Question: Please indicate a possible affordance area of the carry_skis that can be used for carrying
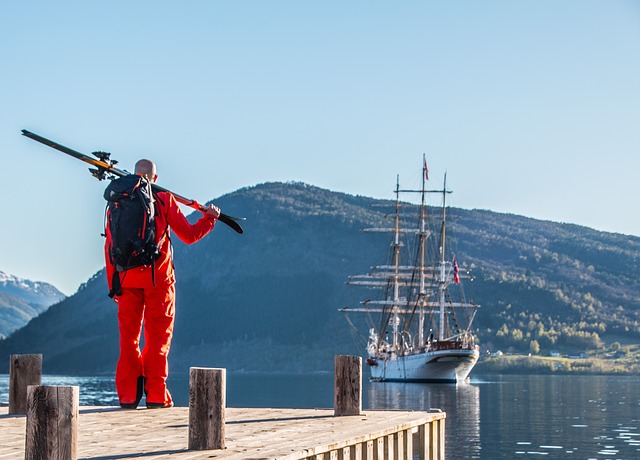
Answer: [22.5, 123, 251.5, 229]